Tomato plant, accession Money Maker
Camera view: tilt-top (135 deg); turntable rotation: 210 degrees
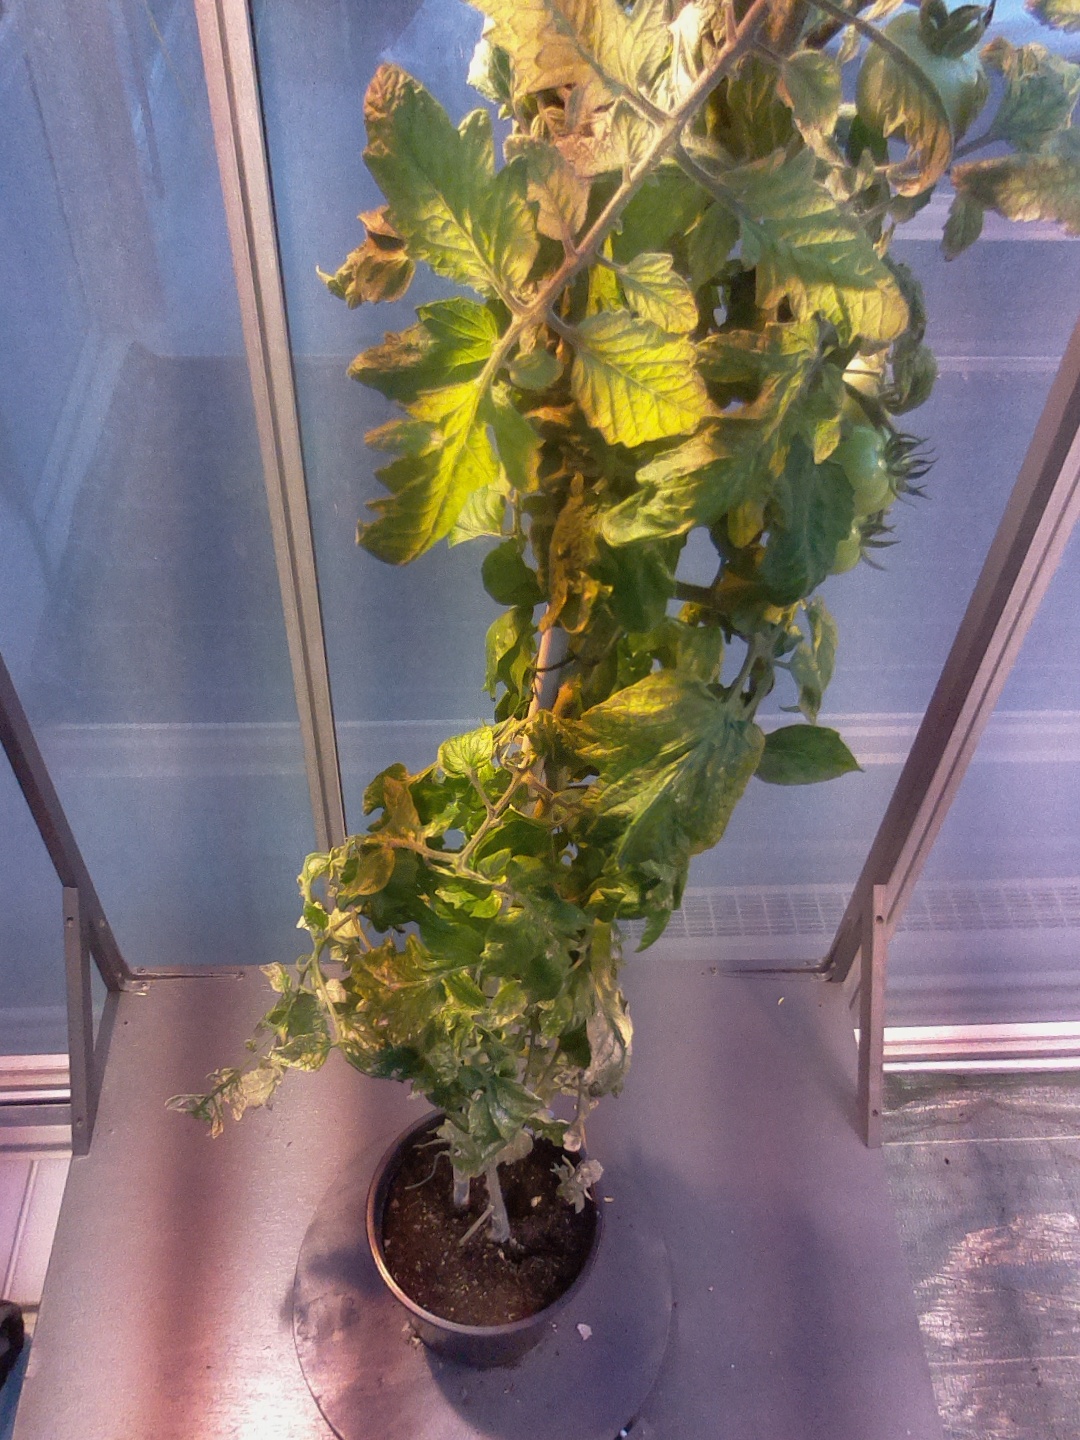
BBCH growth stage 79: 90% -100% of final fruit size